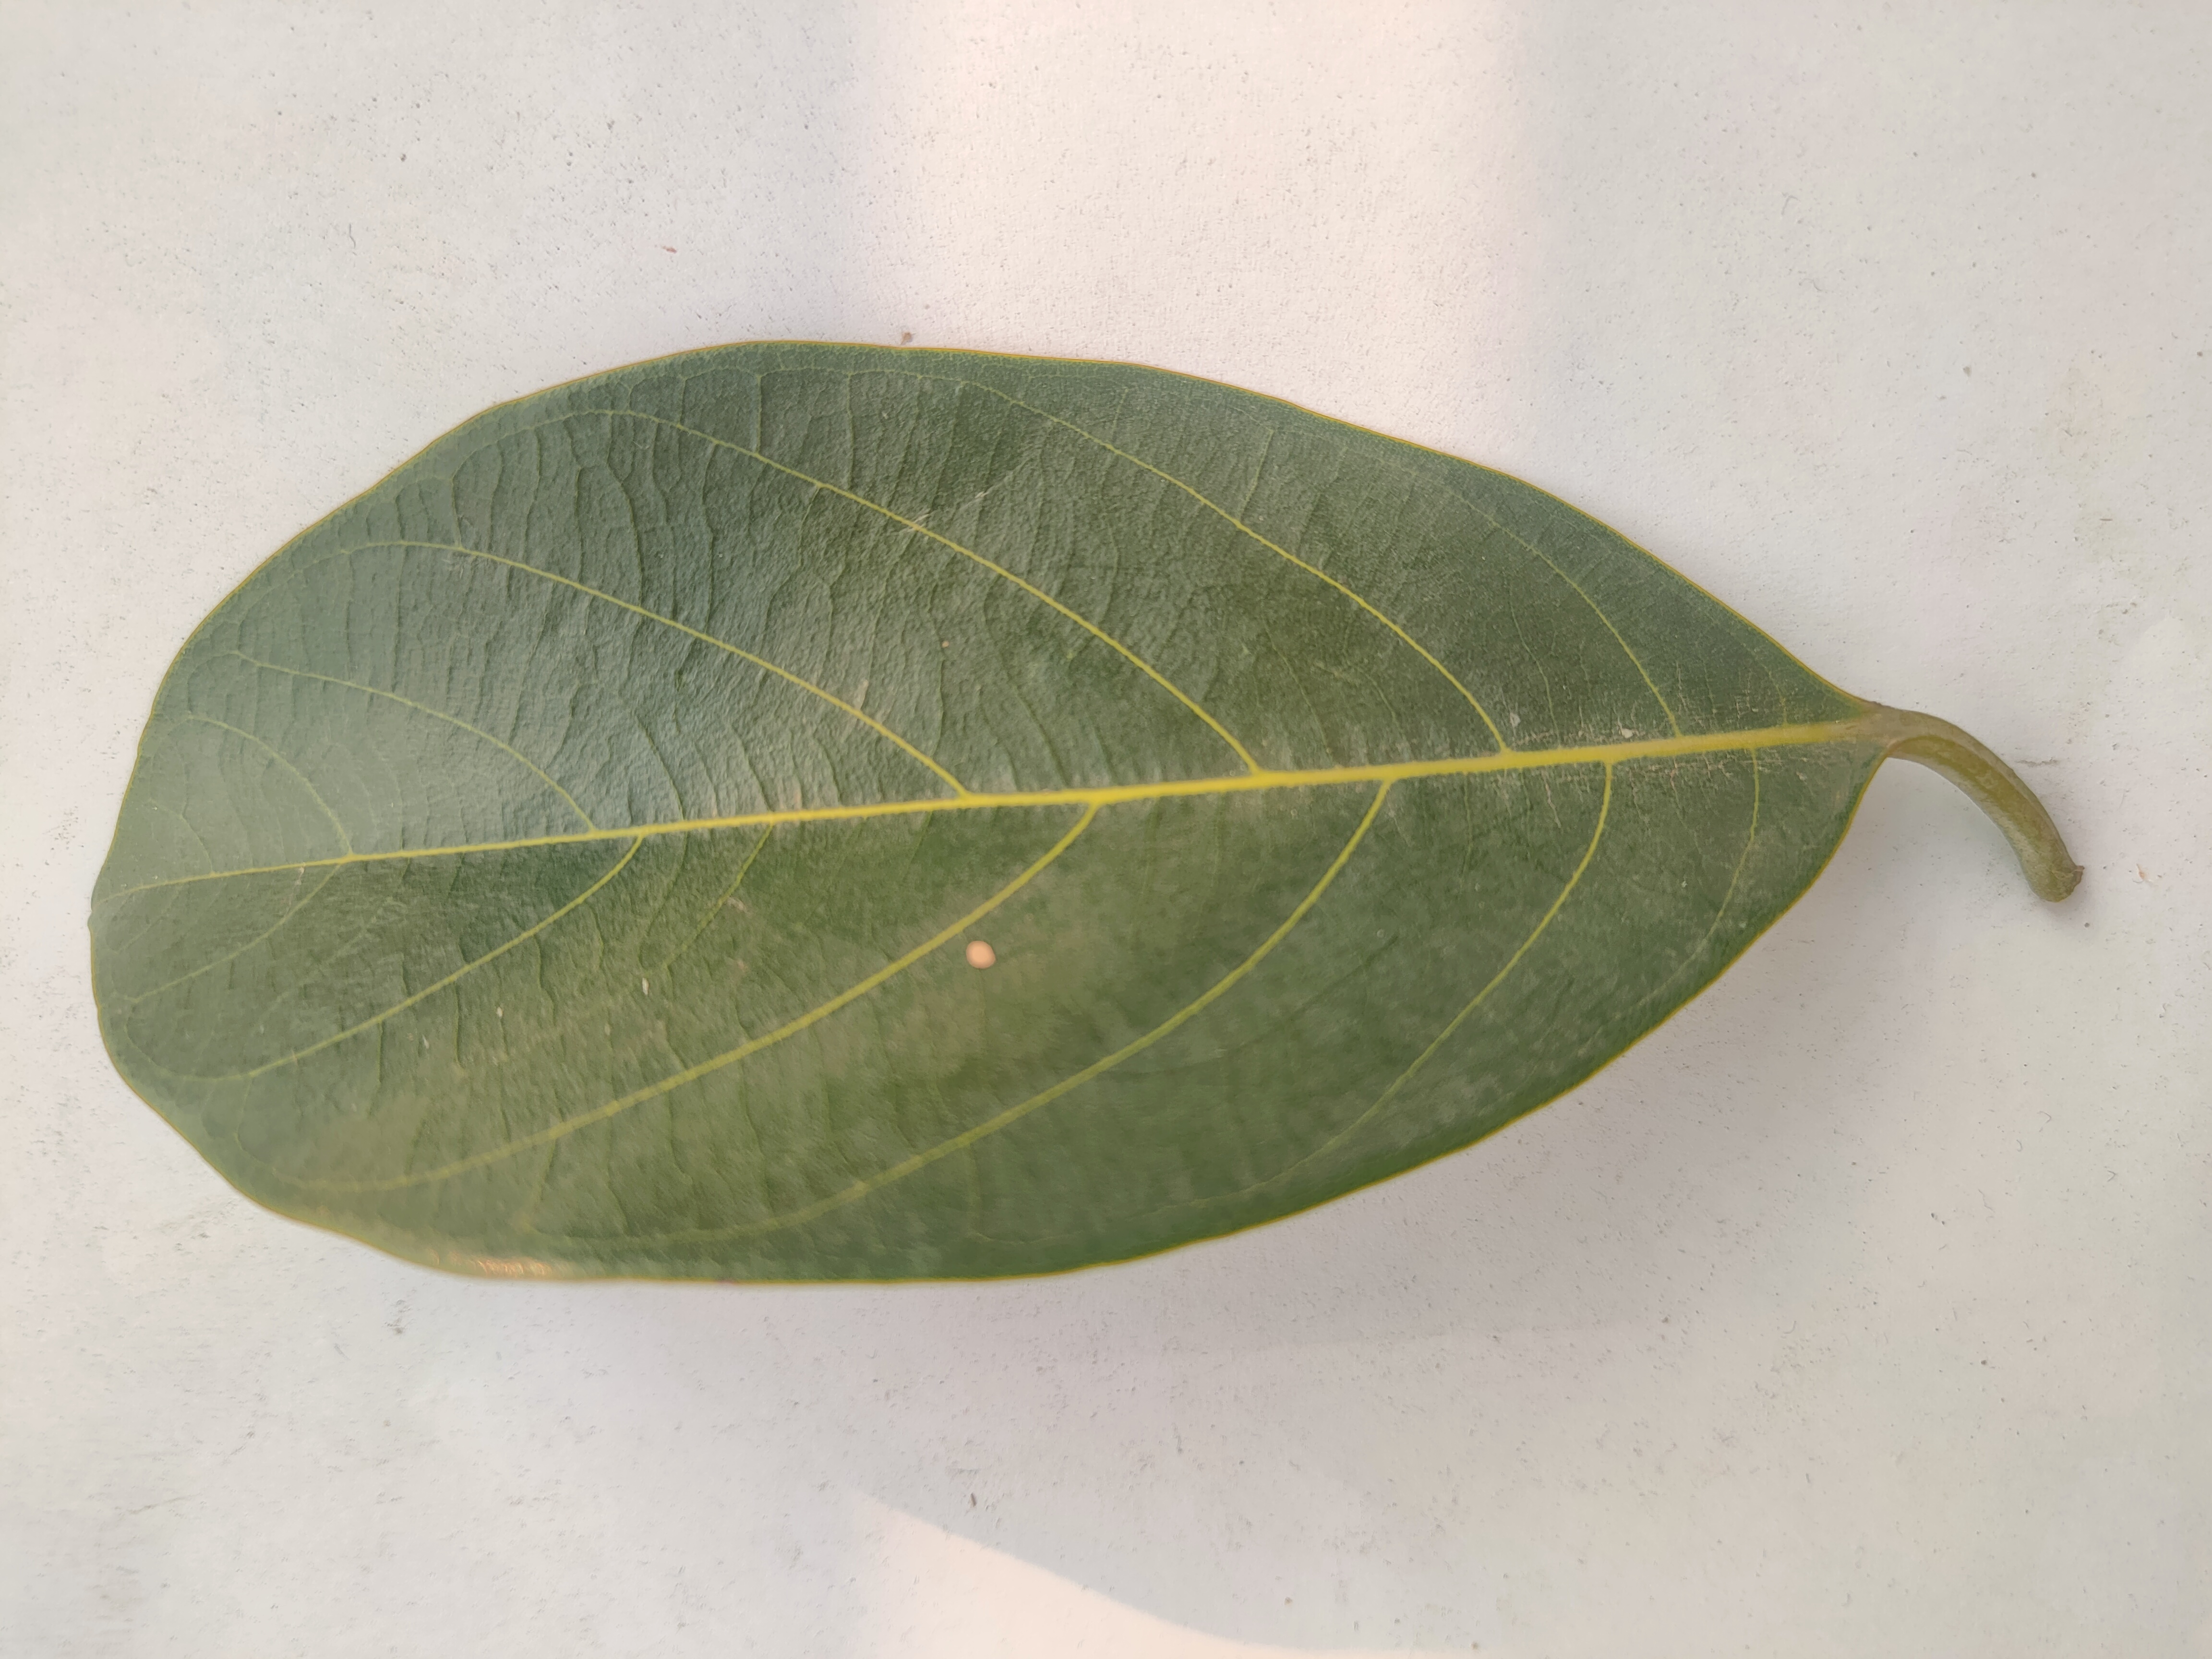
Leaf variety: Jackfruit